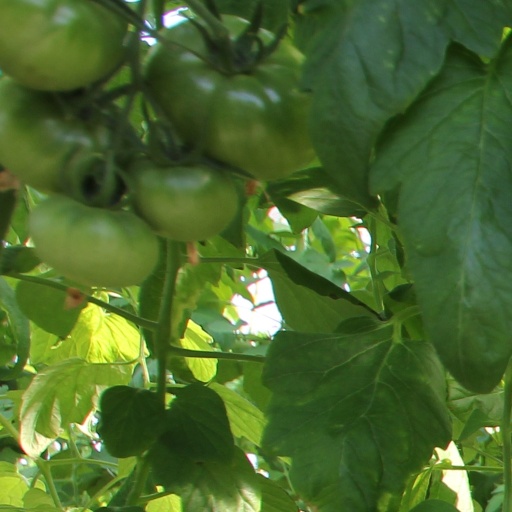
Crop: tomato